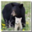
Label: bear